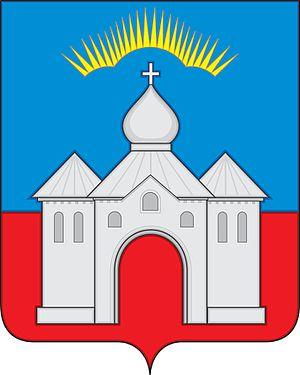
Le raïon de Kandalakcha est une subdivision territoriale et administrative de l'oblast de Mourmansk, dans l'extrême nord-ouest de la Russie. Son centre administratif est la ville de Kandalakcha.